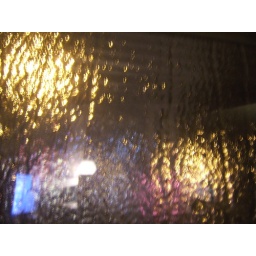
Ice Storm in early Dec. '07 Chicago. photo taken through iced over window with reflections of tv and lamp